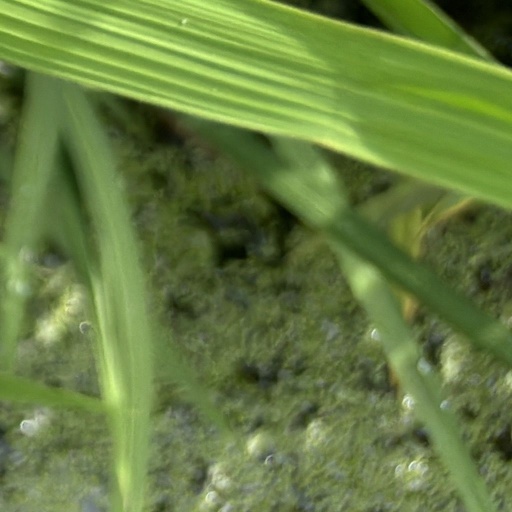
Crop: rice